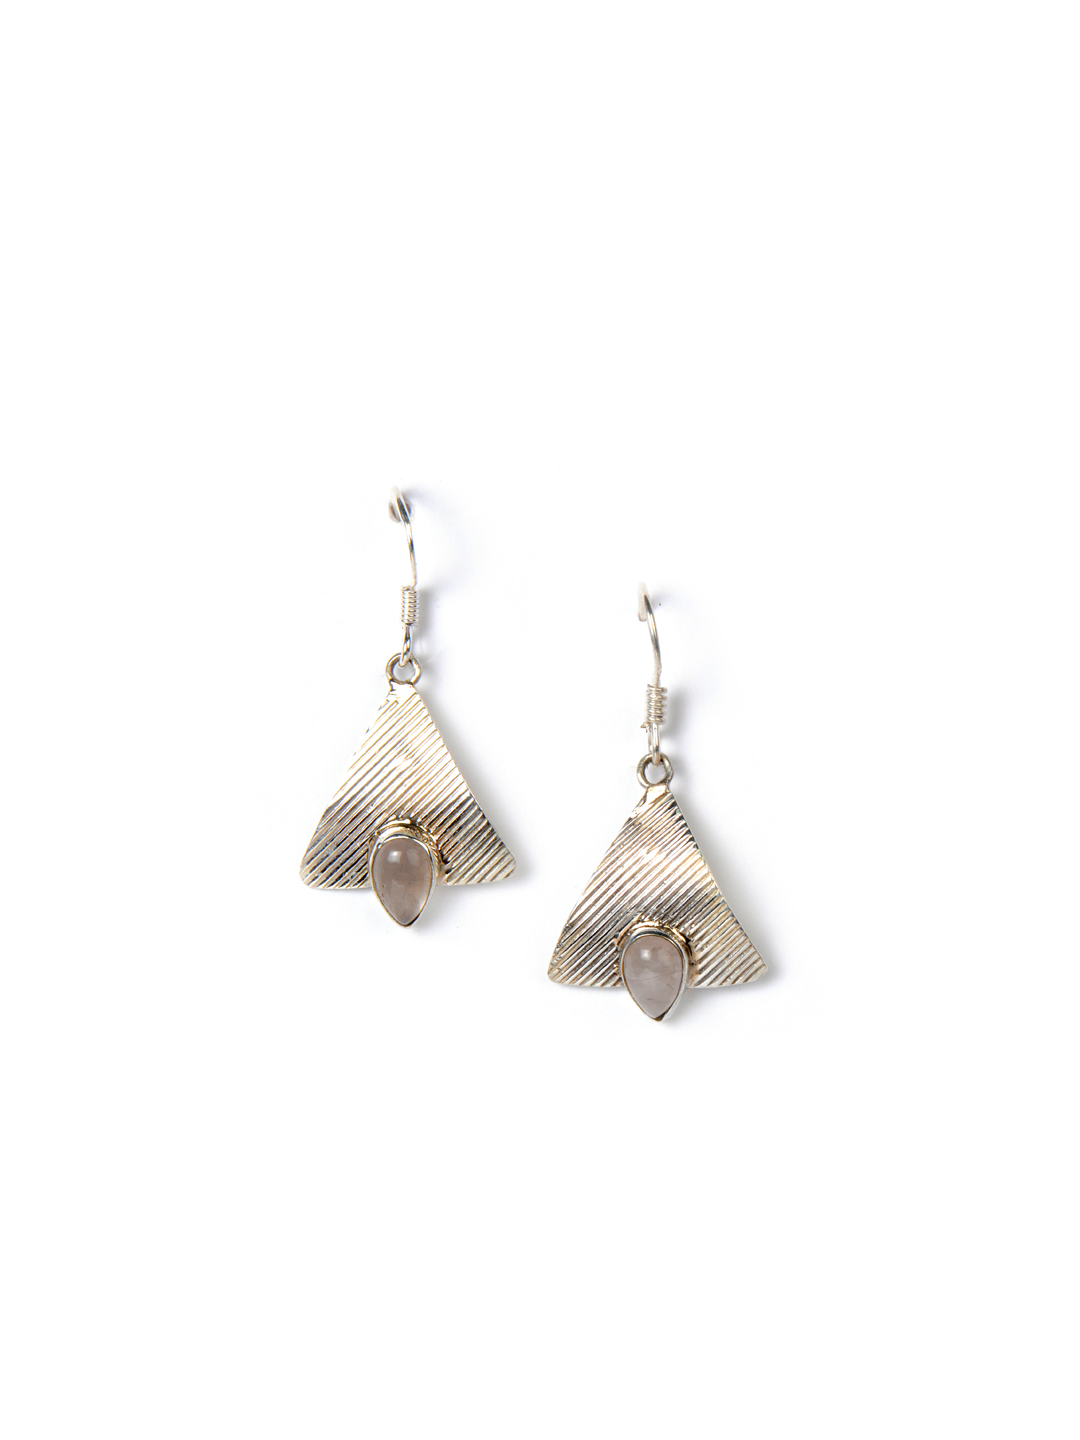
Fabindia Women Silver Anusuya Earrings
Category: Accessories / Jewellery / Earrings
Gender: Women
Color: Silver
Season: Winter 2016
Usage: Ethnic